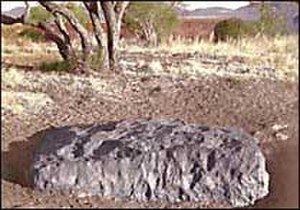
Hoba-meteoritten
Hoba-meteoritten før bygningen af trin rundt om den
Hoba-meteoritten også kendt som Hoba eller Hoba West, er den største fundne meteorit og har navn efter findestedet, gården "Hoba West", ikke langt fra Grootfontein i Namibia. Meteoritten består af 84% jern og 14% nikkel med spor af kobolt. Meteoritten er anslået at veje over 60 tons, og med en størrelse på 2,7mx2,7mx0,9m er den det største naturligt forekommende stykke jern, der findes på Jorden. Nedslaget menes at være sket for mindre end 80.000 år siden og har ikke efterladt noget krater.